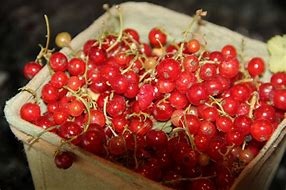
Label: redcurrant